Alfred M. Simpson

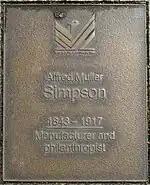

A sister, Catherine Simpson ( – 1 May 1917), married John Crawford Woods on 4 January 1882.